Threefoot Building

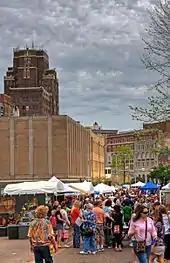
Threefoot Festival 2009

In an effort to attract interest from a private developer to reoccupy and renovate the building, the city started to hold an annual showcase of art by local artists in 2002, naming it the "Threefoot Arts Festival" in honor of the historic building's status as an icon of downtown and indirectly the Threefoot family, who had contributed much to the city. The festival was held annually in October at Dumont Plaza, located two blocks from the building, and on 4th and 5th streets between 22nd and 23rd avenues.